2011 Garmin–Cervélo season

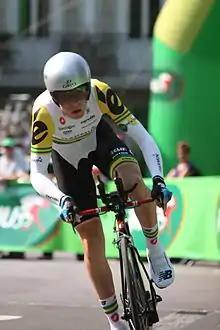
A road racing cyclist wearing a predominantly white and black skinsuit with green and gold trim.

The team entered the Tour Down Under with a squad led by Farrar, who sought to win the race overall. After failing to figure in the finish to stage 1, Farrar was conclusively ruled out of any overall contention due to a stage 2 crash. At this point, the team specifically turned to Cameron Meyer for their overall chances, and he delivered. In stage 4, Meyer and Wilson both made the day's breakaway, and in a happening rare in the Tour Down Under's history, the breakaway stayed away. Back in the peloton, their teammates rode at the front of the group to try to thwart the plans of , , and to get another mass finish. Meyer won the stage, with Wilson fading to fourth toward the end. The break's time gap over the main field gave Meyer the overall race leadership. It was the first time in his career that Meyer had ever been a race leader, and with the race's queen stage to Willunga ahead, he was nervous of being able to hold the lead. In the Willunga stage, Meyer finished with the leading group, holding onto his race lead, though it was narrowed to 8 seconds due to fellow stage winner Matthew Goss getting bonus seconds at the finish line for his third place. In the Adelaide criterium to close the race, Meyer preserved his lead, emerging as Tour champion. Goss, however, mounted a spirited challenge, winning bonus time not only at the finish but also in the first intermediate sprint, coming up two seconds short in the final overall standings.